2016 Summer Olympics opening ceremony

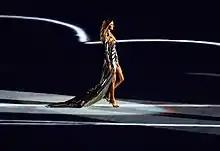
Gisele Bündchen at the opening ceremony

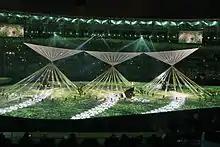
Formation of indigenous peoples.

The opening ceremony began with aerial images of the city of Rio de Janeiro in a music video with the song "Aquele Abraço", sung by Luiz Melodia. There was a brief instrumental version of Marcos Valle's "Samba de Verão" (or "Summer Samba") during the portion with performers in silver suits with giant silver sheets. After the projection of the first images, the International Olympic Committee president Thomas Bach was introduced. Singer Paulinho da Viola sang the Brazilian National Anthem on a stage inspired by the architectural forms of Oscar Niemeyer. The singer was accompanied by a string orchestra. Brazil's flag was raised and 60 flags were carried by Olympic Brazilian athletes Virna Dias, Robson da Silva, Maurren Maggi and Flávio Canto, and children.